M88 recovery vehicle

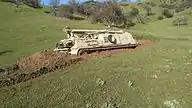
An M88 mired as it attempted to crest a hill in heavy rain during night training in Fort Hunter Liggett, California.

During the Gulf War, the U.S. Army recognized the M88A1's insufficient power, weight, mobility, and hoist-winch capabilities, making it unable to effectively recover M1 Abrams. The M88A1's speed, when towing an Abrams, could not exceed . Even at this speed, M88A1s often suffered from engine or transmission problems. The U.S. Army had already identified these problems and searched for an improvement vehicle as early as 1981.